Protestant missions in China

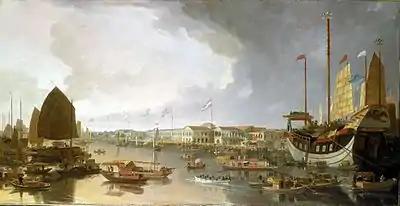
William Daniell's "View of the Canton Factories": Until 1842, foreigners "from the Southern Sea" were required to live in Macao or the ships of the Pazhou ("Whampoa") anchorage; even bonded traders were restricted to the Thirteen Factories trading ghetto in Guangzhou (then romanized as "Canton"). Travel outside these areas was forbidden. Foreign women were permitted only on Macao.

For Robert Morrison and the first missionaries who followed him, life in China consisted of being confined to Portuguese Macao and the Thirteen Factories trading ghetto in Guangzhou (then known as "Canton") with only the reluctant support of the East India Company and confronting opposition from the Chinese government and from the Jesuits who had been established in China for more than a century. Morrison's early work mostly consisted of learning Classical Chinese, Cantonese, and Nanjing Mandarin; compiling a bidirectional dictionary based on the 1714 "Kangxi Dictionary"; and translating the Bible. He was forced to take work with the East India Company in order to fund these activities and remain at Guangzhou. In such conditions, his proselytizing was limited to his employees, whom he compelled to attend Sunday services and daily meetings including prayer, Scriptural readings, and the singing of hymns. It took years before Cai Gao was interested in baptism. Nonetheless, as Morrison's first converts—Cai Gao, Liang Fa, Qu Ya'ang—were literate men who also became the first Chinese trained in western printing and lithography, they began to express his message in more effective terms and to print hundreds, then thousands, of tracts.